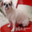
Label: dog